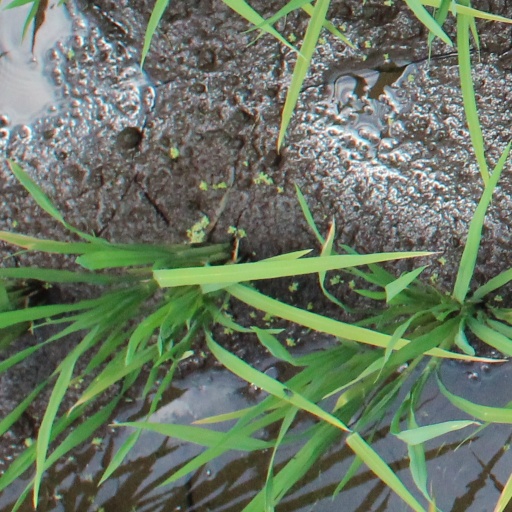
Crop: rice